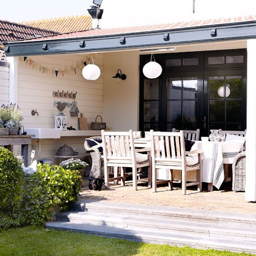
be inspired by a coastal house